Velislai biblia picta

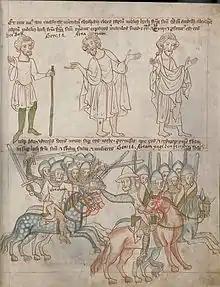
Abraham learns of Lot's captivity, as depicted in the "Velislai biblia picta"

The Velislaus Bible or Velislav's Bible (Latin Velislai biblia picta) is an illuminated manuscript of 1325–1349. It is in effect a picture-book of the Bible, as the text is limited to brief titles or descriptions of the 747 pictures from the Old Testament and the New Testament, from the writings about the Antichrist and from the legends of the saints, especially St Wenceslas. It is therefore an example of a Biblia pauperum, though not in the typical form, having many more images. Most of the illuminations are only in ink, though some colour is used.